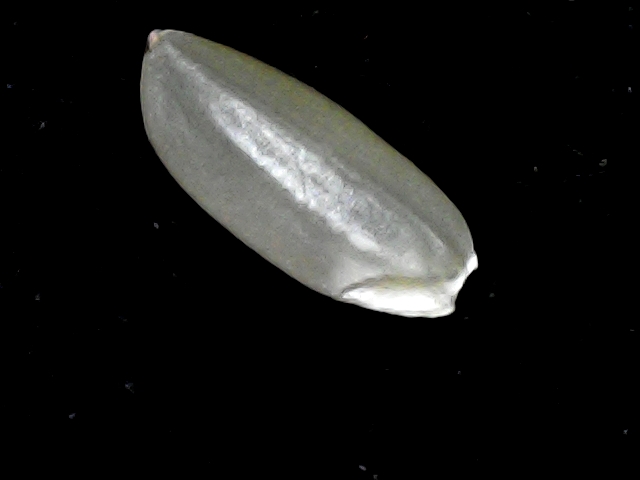
Rice variety: BD39